Gerard Thomas Noel

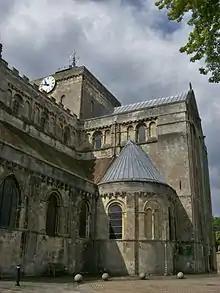
Romsey Abbey, today

Noel was twice married, first in 1806 to Charlotte Sophia, daughter of Sir Lucius O'Brien, 3rd Baronet, and secondly in 1841 to Susan, daughter of Sir John Kennaway, 1st Baronet. There were six daughters of the first marriage: